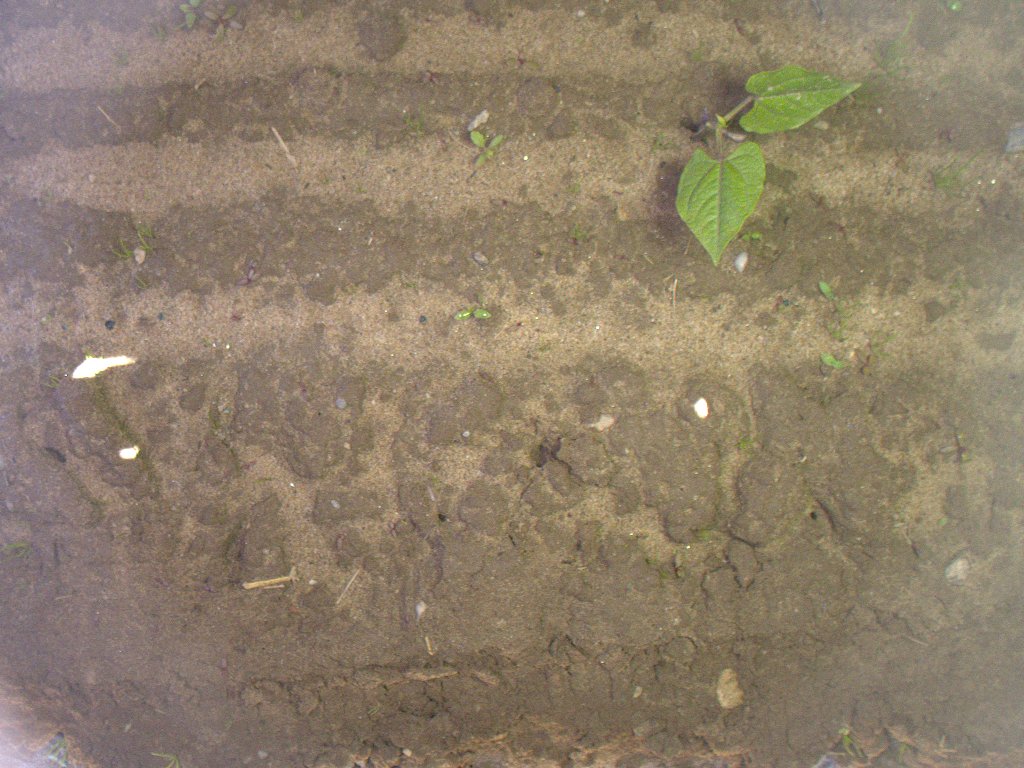
Crop: bean
Objects: bean, stem_bean